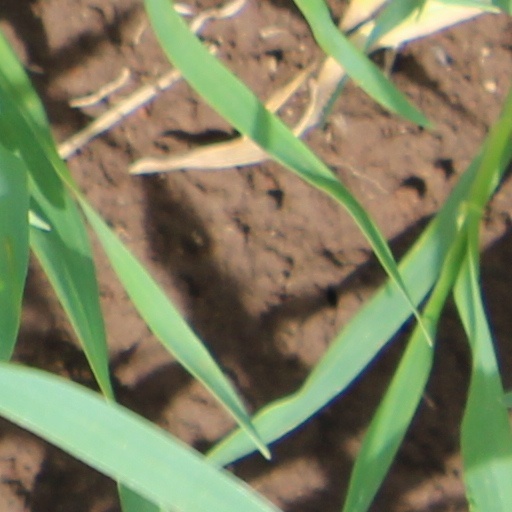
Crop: wheat